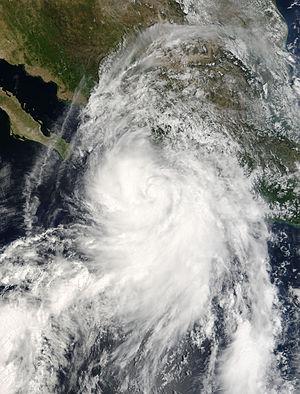
L'ouragan Lane est la 12ᵉ tempête tropicale et le 8ᵉ ouragan de la saison cyclonique 2006 pour le bassin nord-est de l'océan Pacifique. Le nom Lane avait déjà été utilisé en 1978, 1982, 1988, 1994 et 2000.